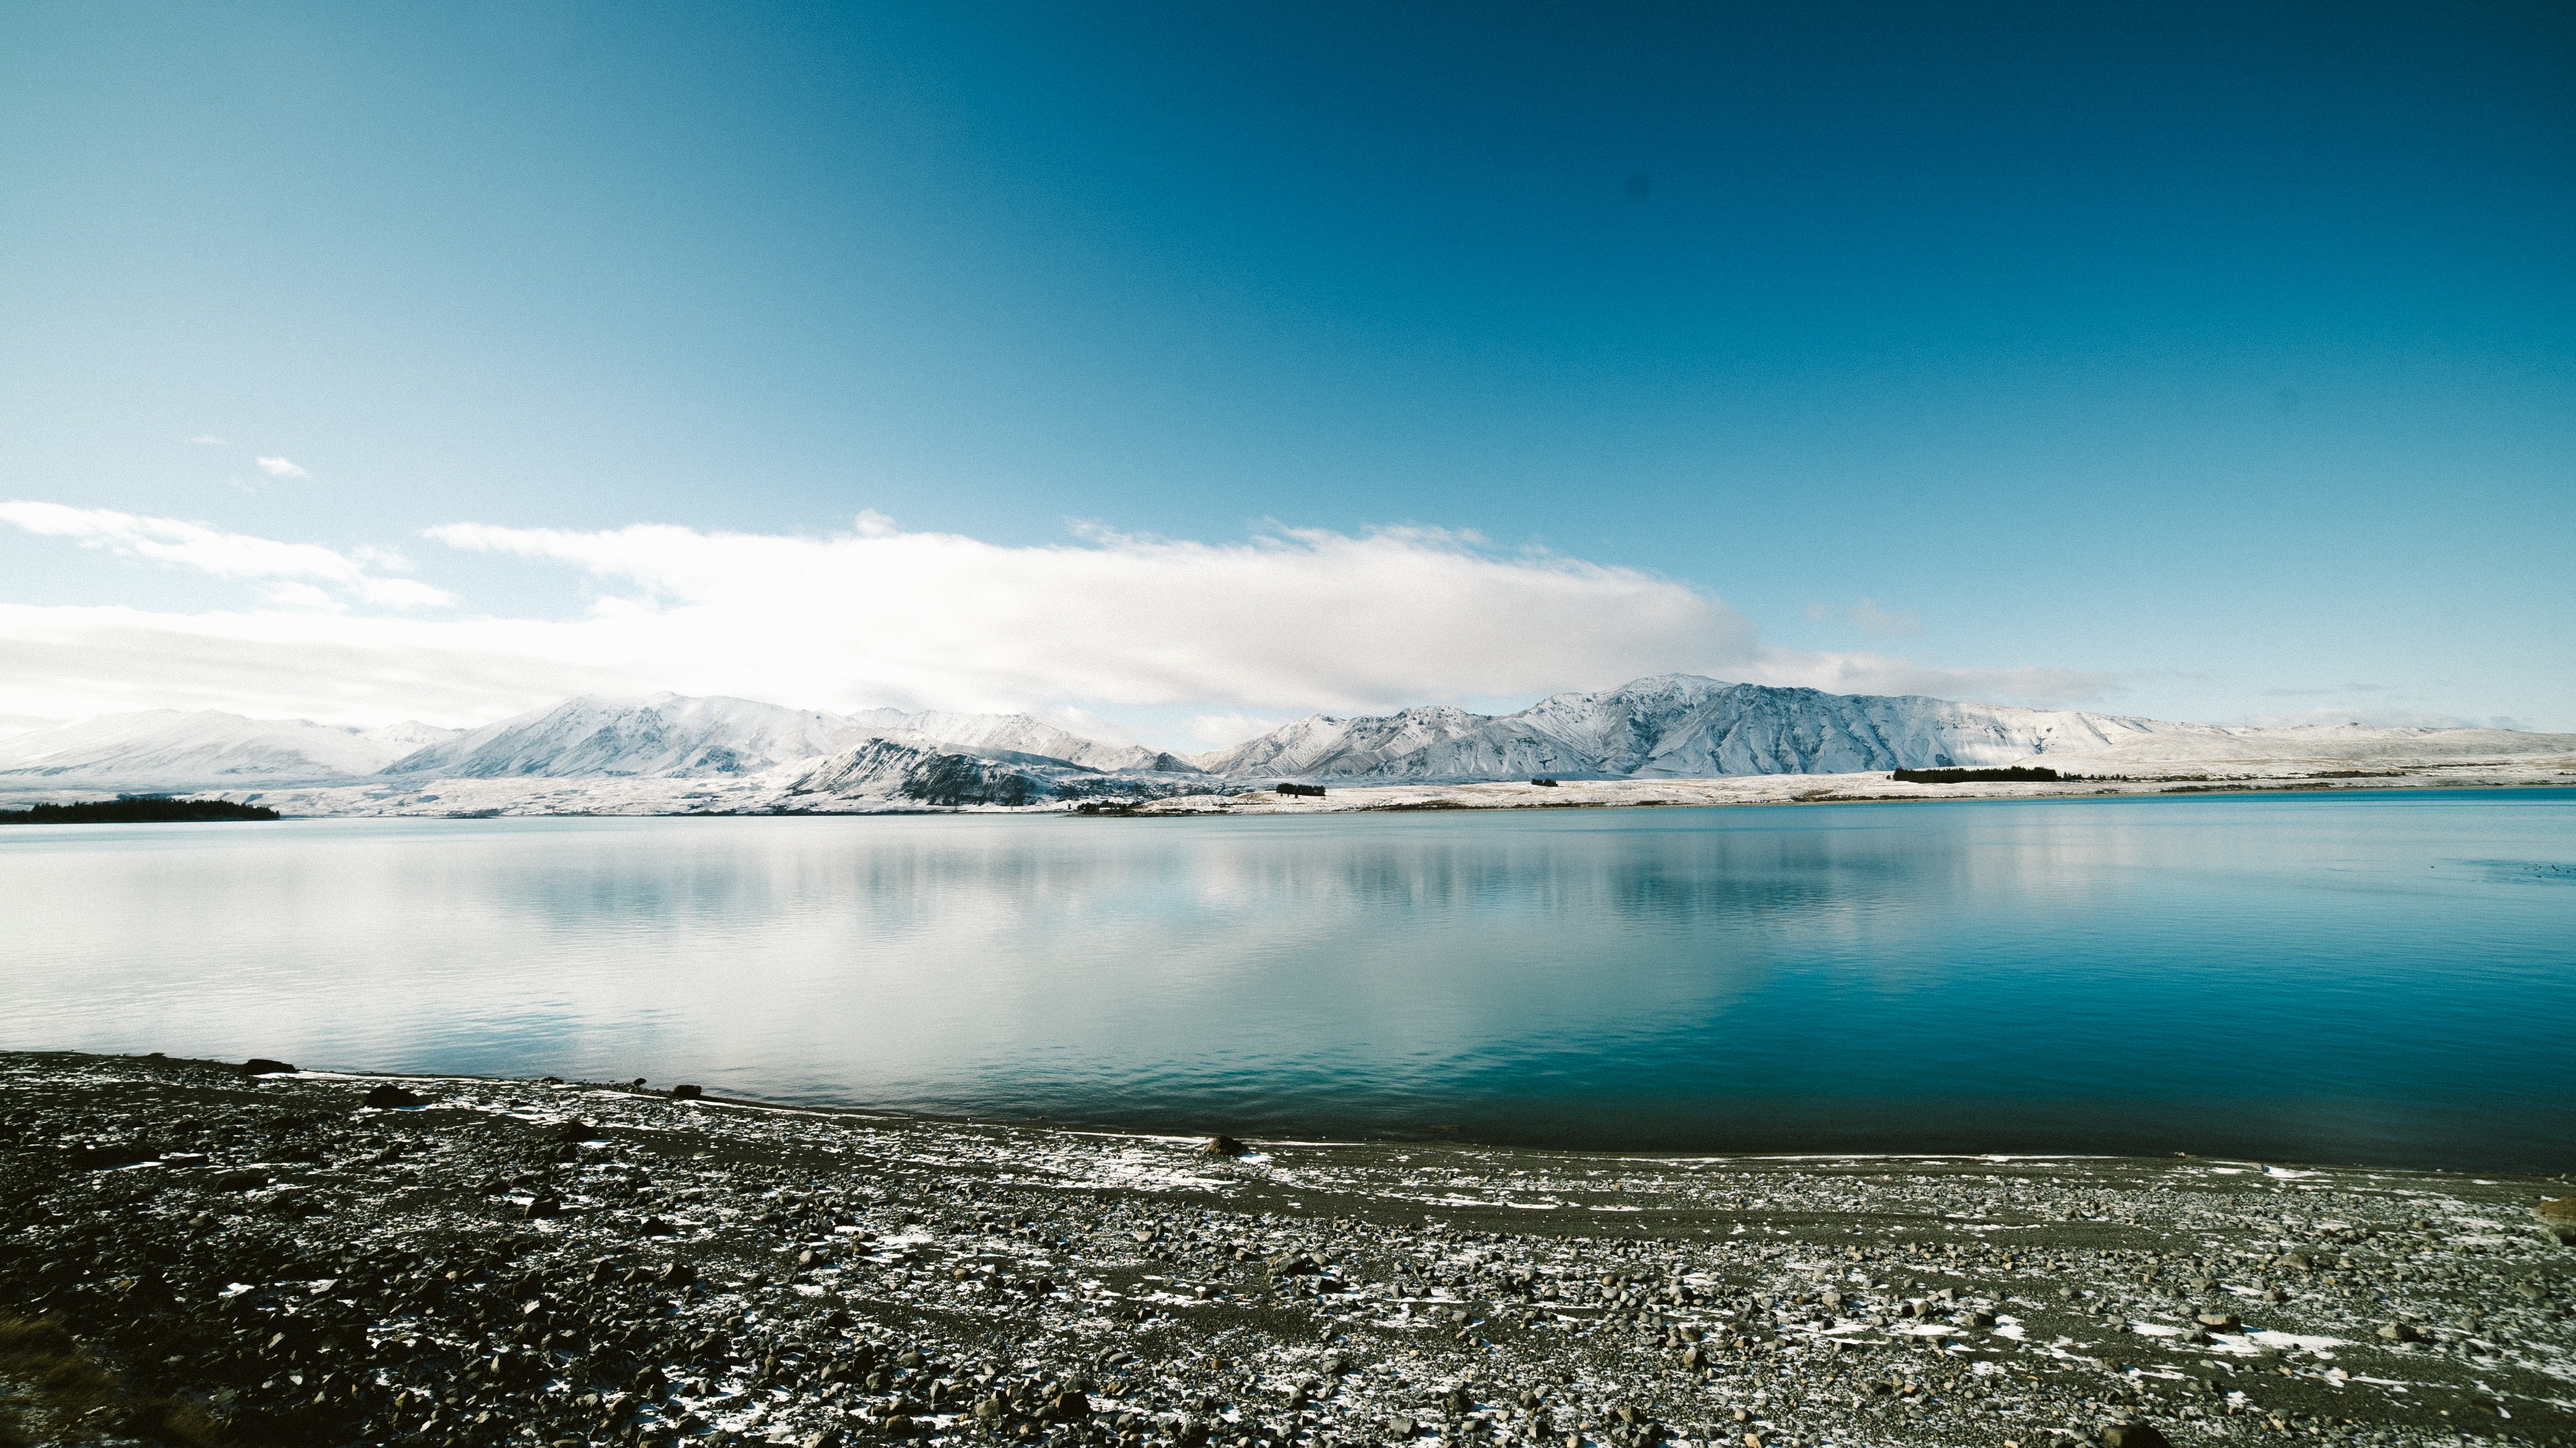
landscape, sea, coast, water, nature, ocean, horizon, mountain, snow, cloud, sky, sunlight, morning, wave, lake, dawn, mountain range, dusk, ice, reflection, bay, fjord, reservoir, arctic, body of water, loch, arctic ocean, atmospheric phenomenon, glacial landform